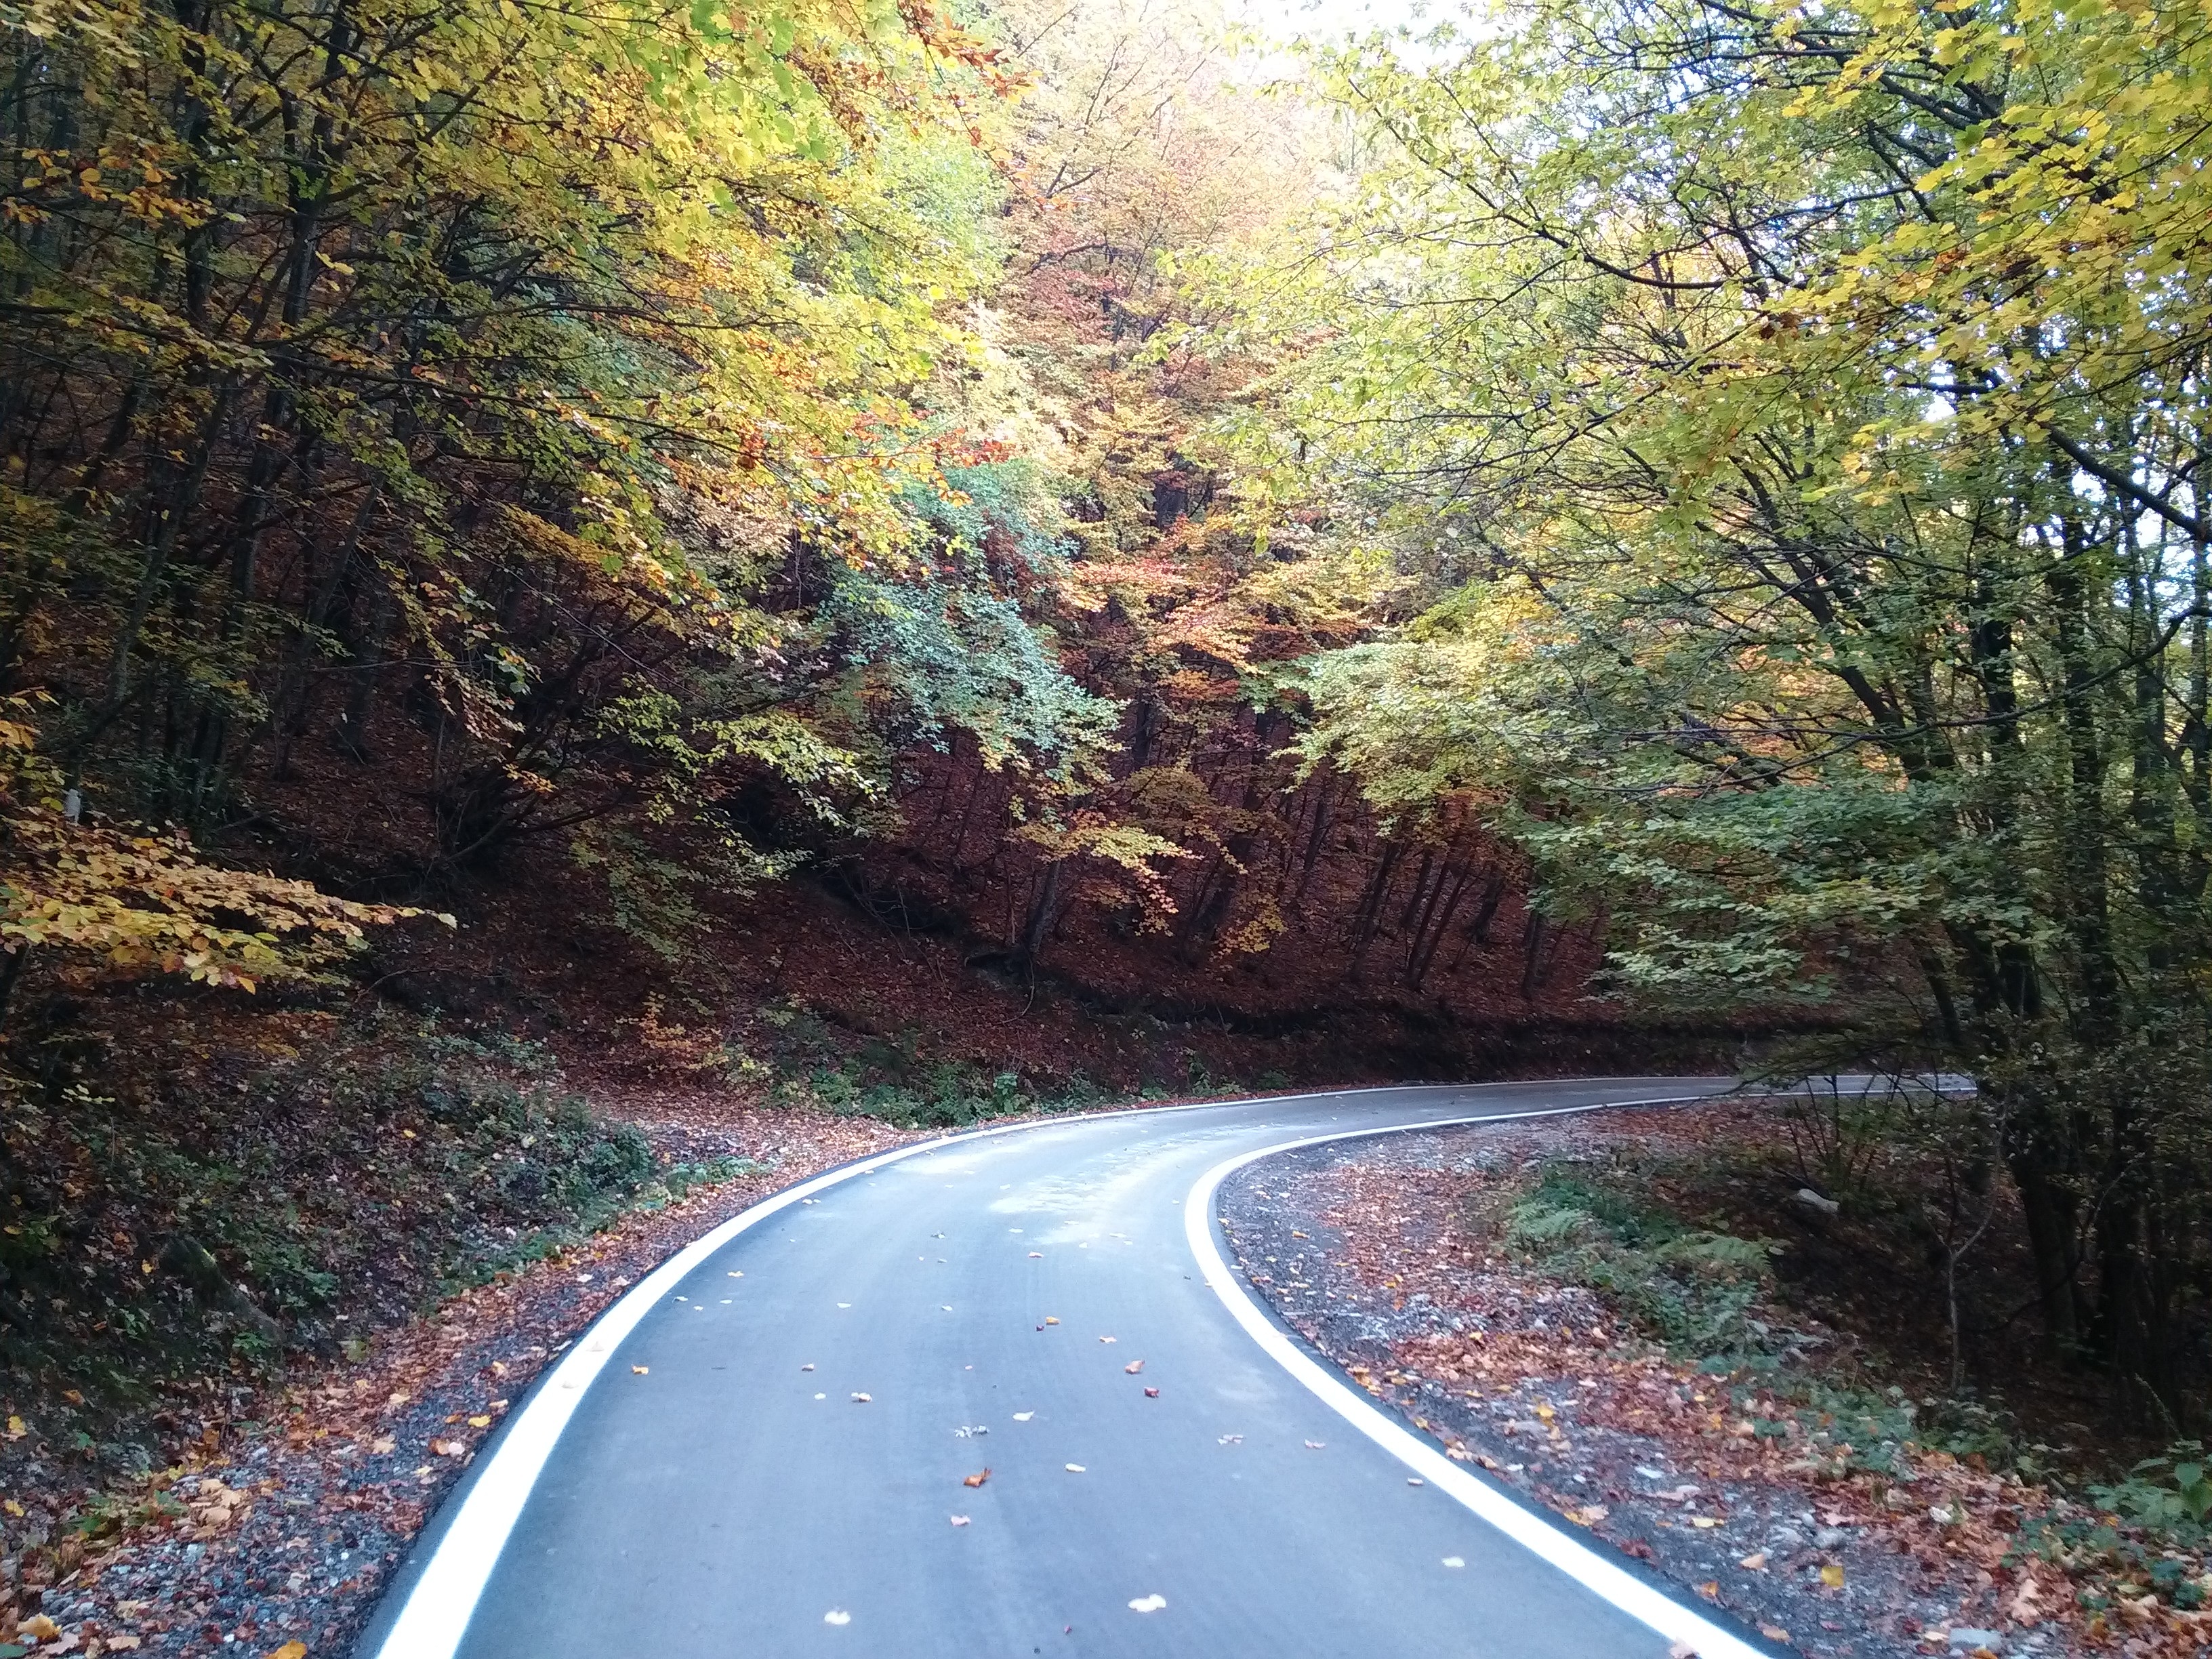
tree, nature, forest, plant, road, trail, leaf, autumn, lane, season, infrastructure, woodland